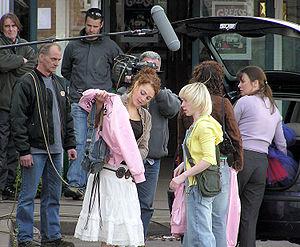
Casualty est une série télévisée britannique hebdomadaire diffusée depuis le 6 septembre 1986 sur la BBC. Elle a engendré une série dérivée, Holby City, diffusée sur la même chaîne depuis 1999.